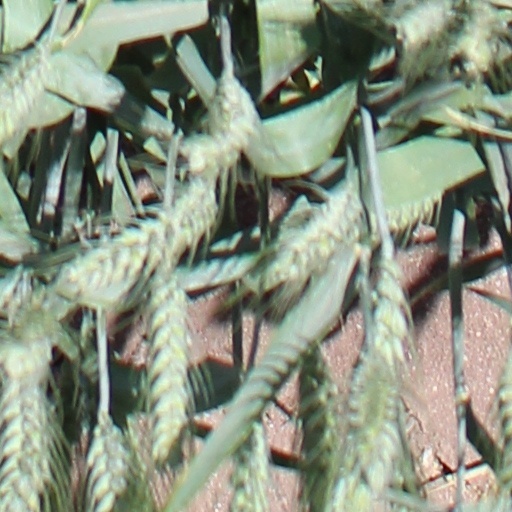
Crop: wheat